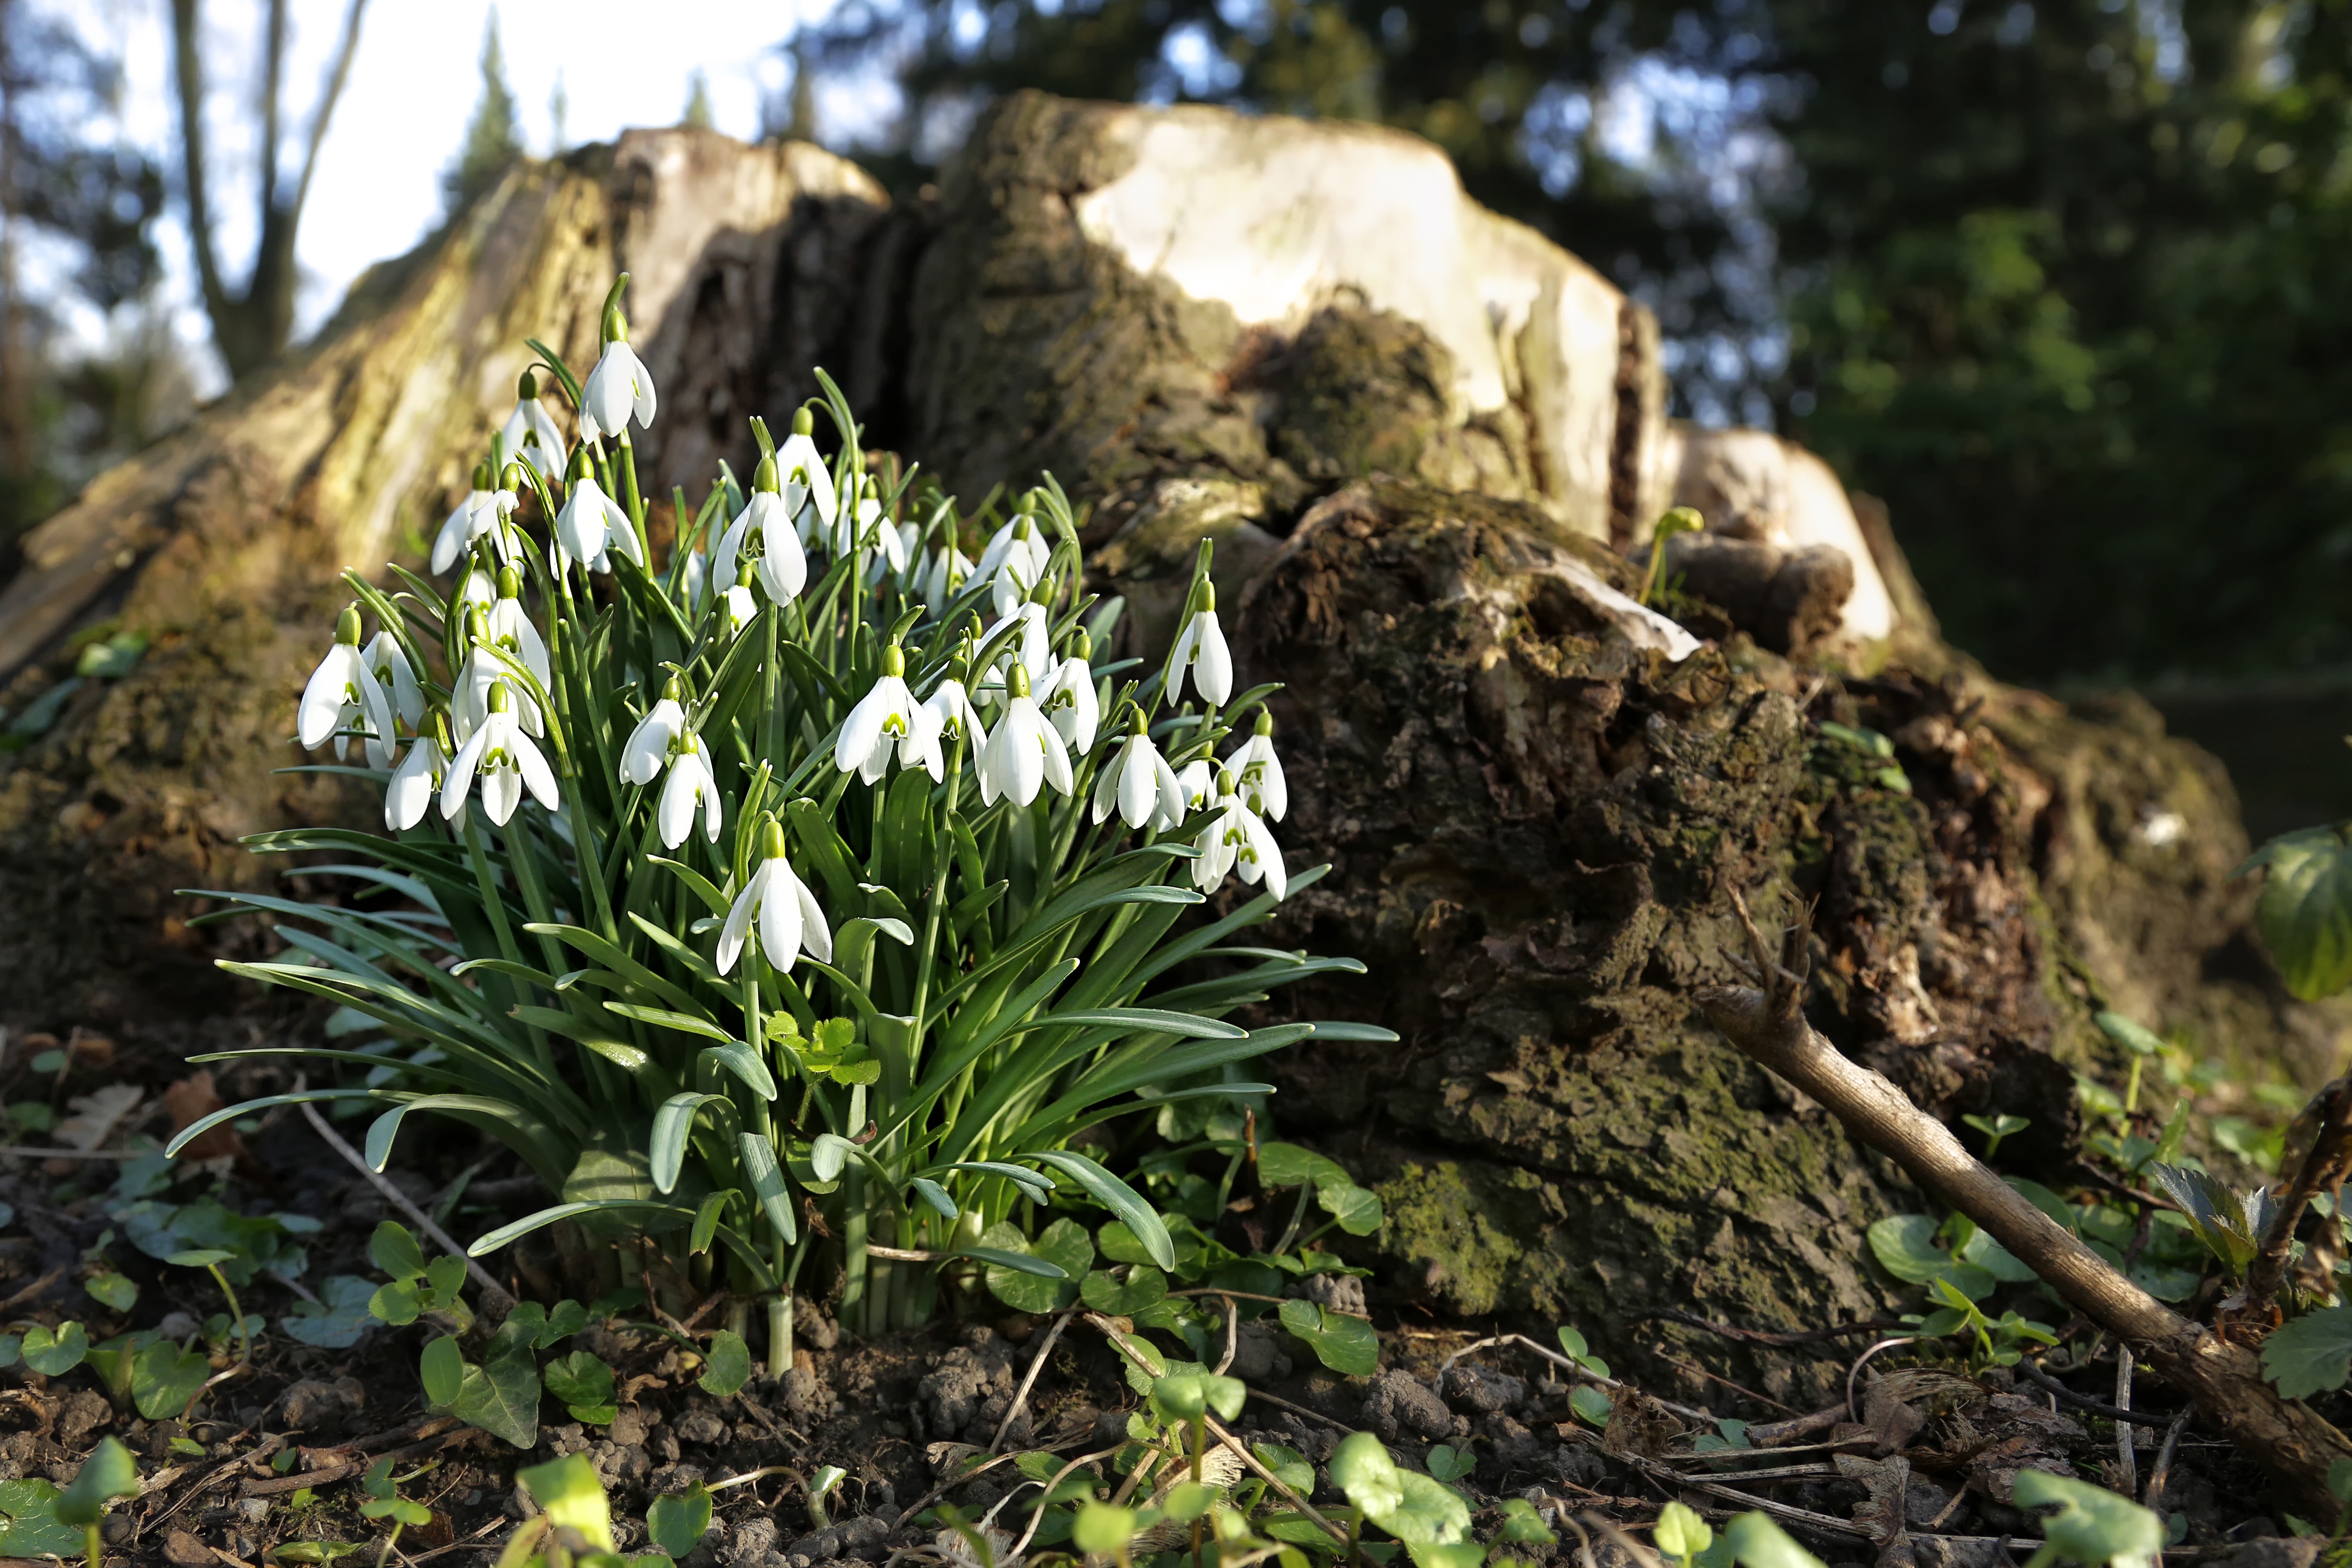
tree, nature, forest, plant, leaf, flower, wildlife, spring, botany, garden, flora, fauna, wildflower, snowdrop, woodland, flowering plant, land plant